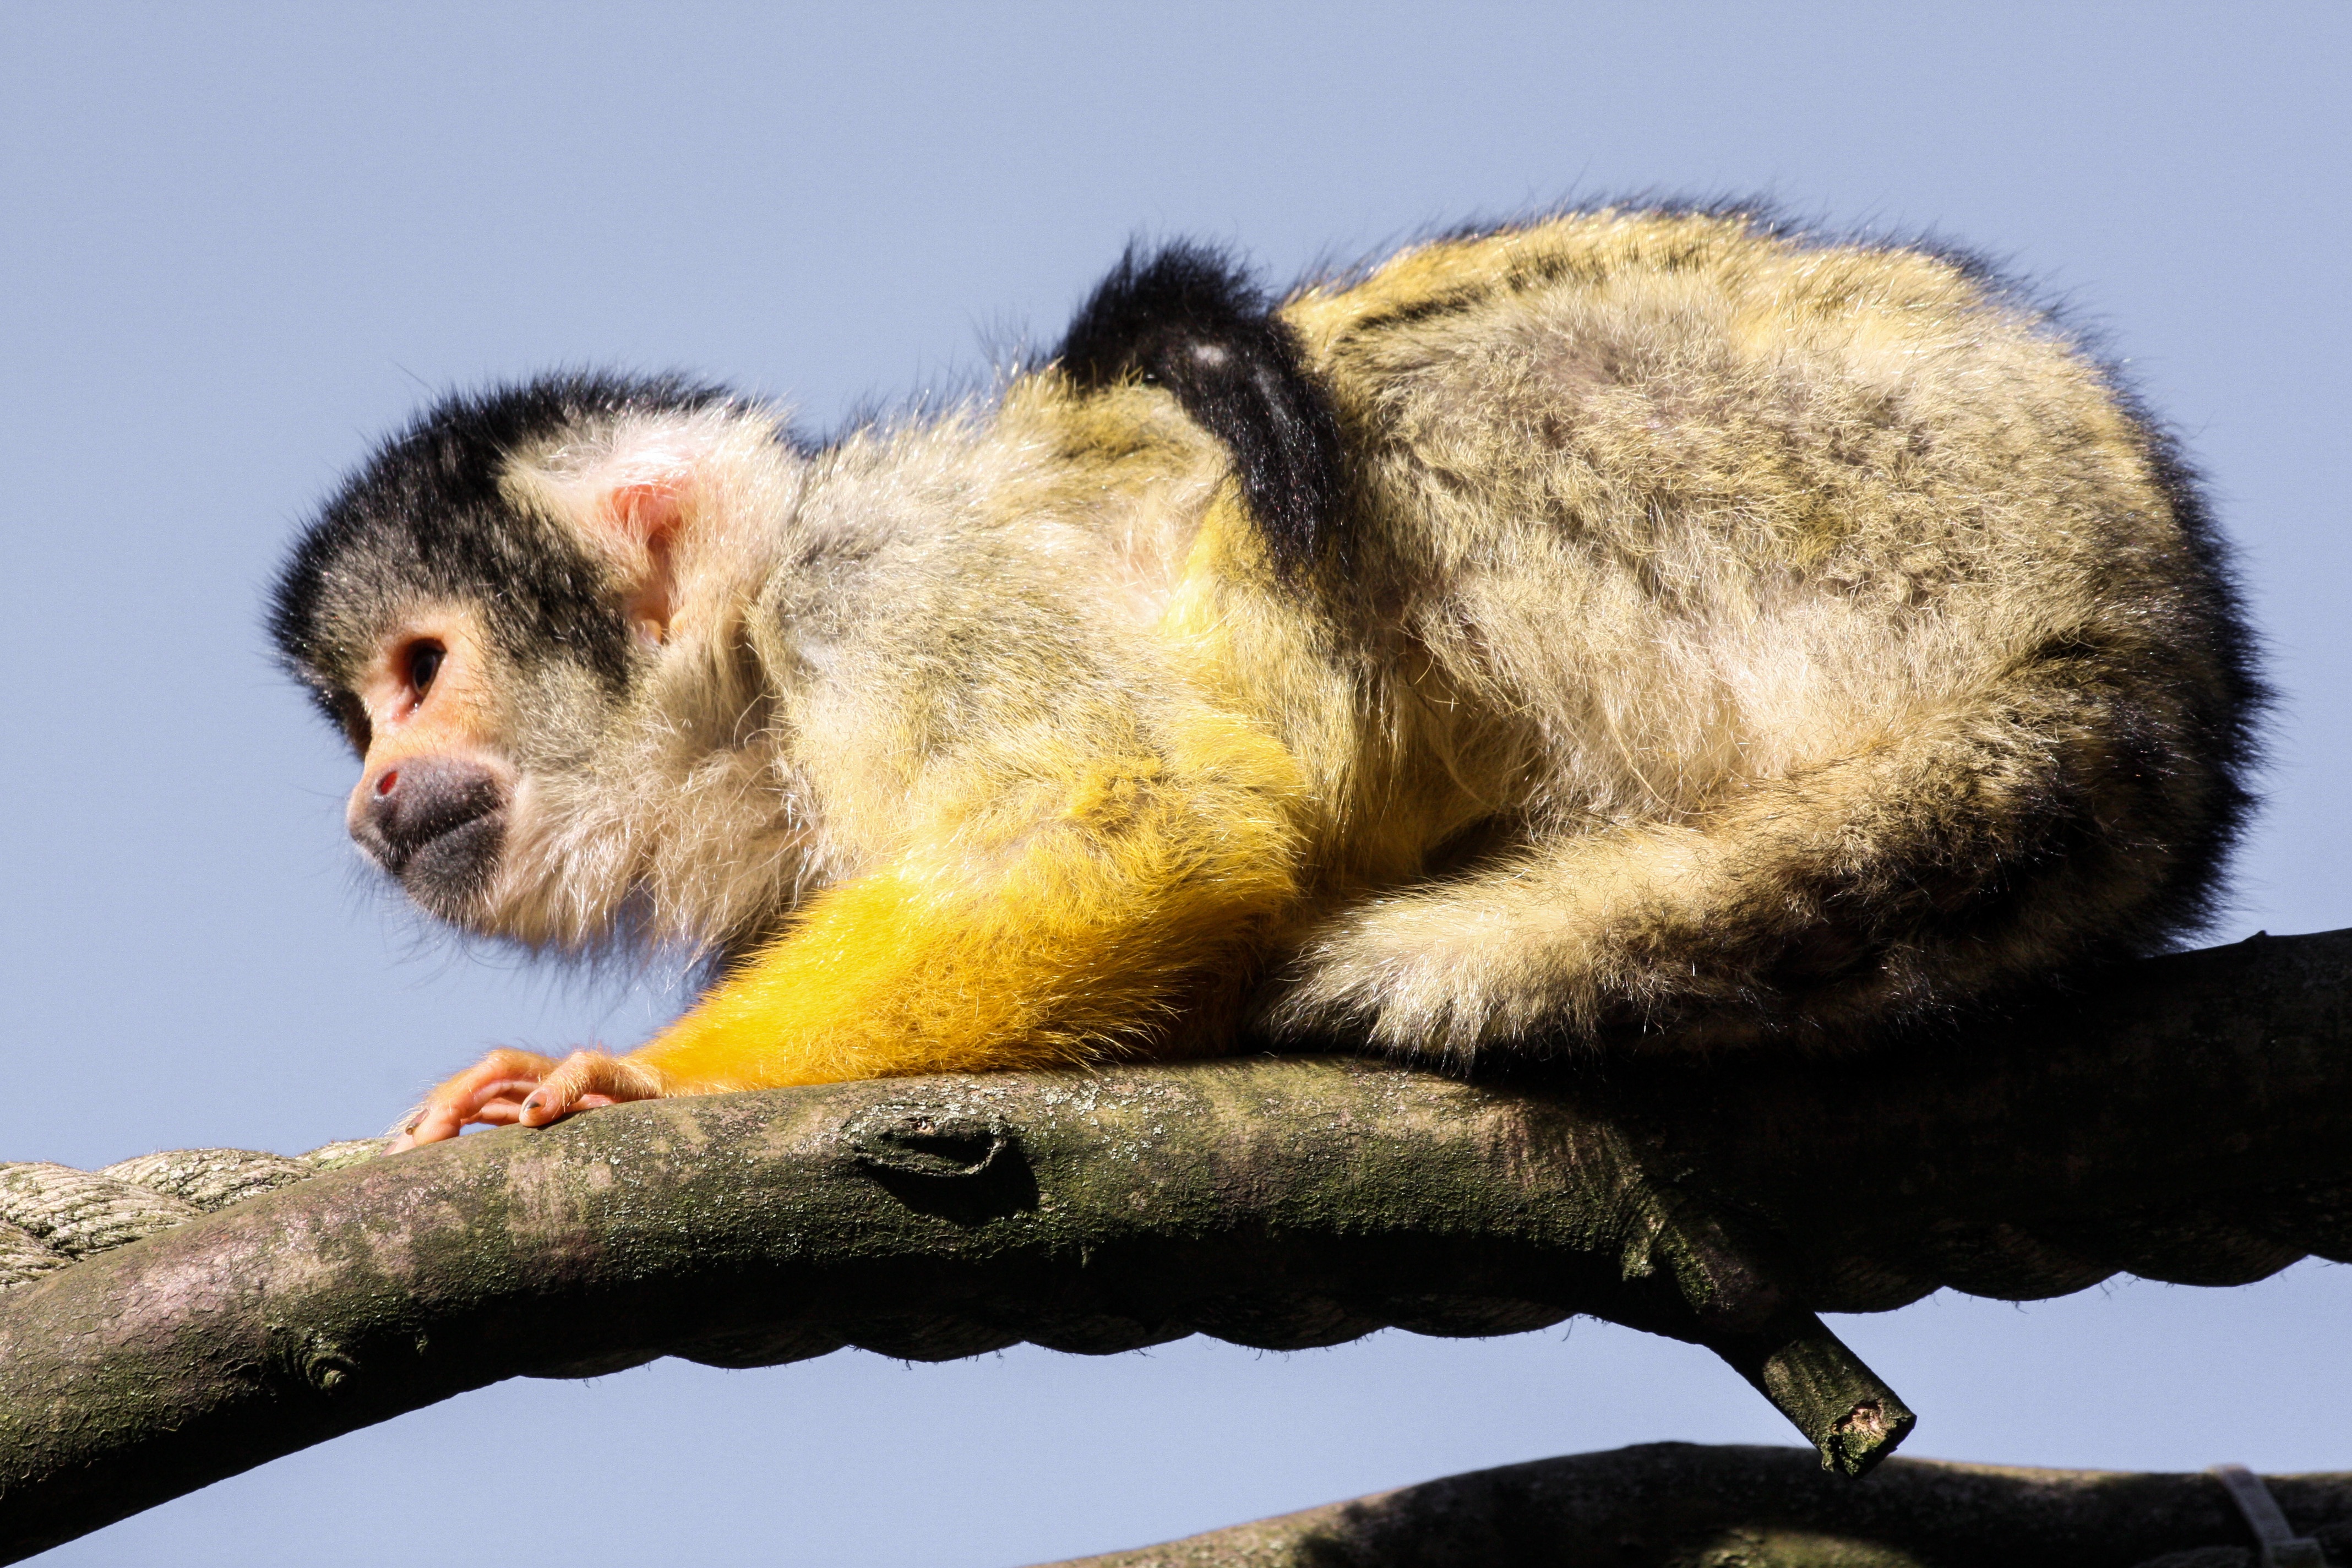
animal, cute, wildlife, mammal, monkey, fauna, primate, squirrel monkey, vertebrate, capuchin, macaque, old world monkey, capuchins, capuchin monkey, new world monkey